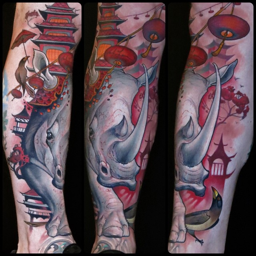
a landscape with a temple and rhino tattoo